Denis Bauda

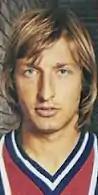
Bauda with Paris Saint-Germain in 1976

Denis Bauda (born 26 February 1947) is a French former professional football player and manager.